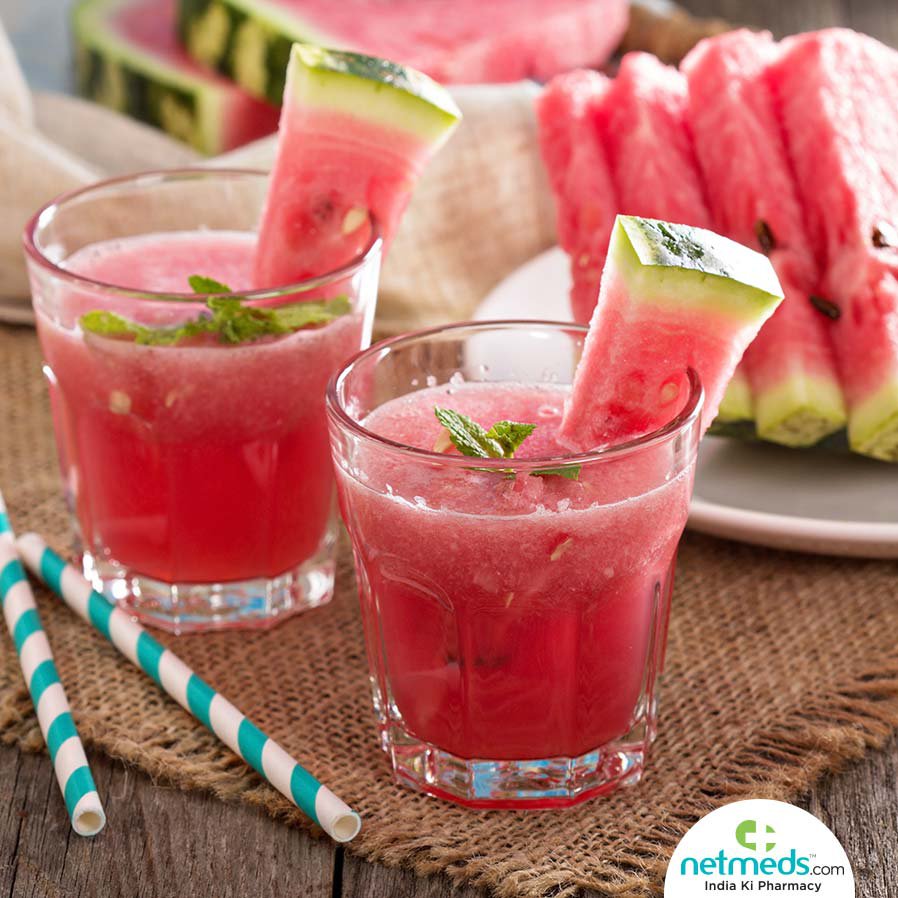
Label: Watermelon